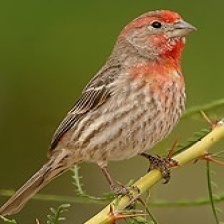
Species: HOUSE FINCH
Scientific name: HAEMORHOUS MEXICANUS
ImageNet parent category: house_finch